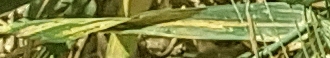
Label: Wheat___Yellow_Rust